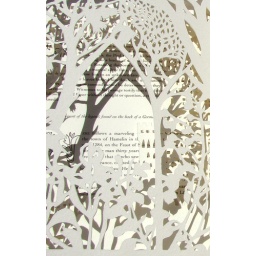
The Wondrous Stag. Book thesis on the characterization of female and male characters in western &amp;amp; eastern folktales.